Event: Nepal Earthquake
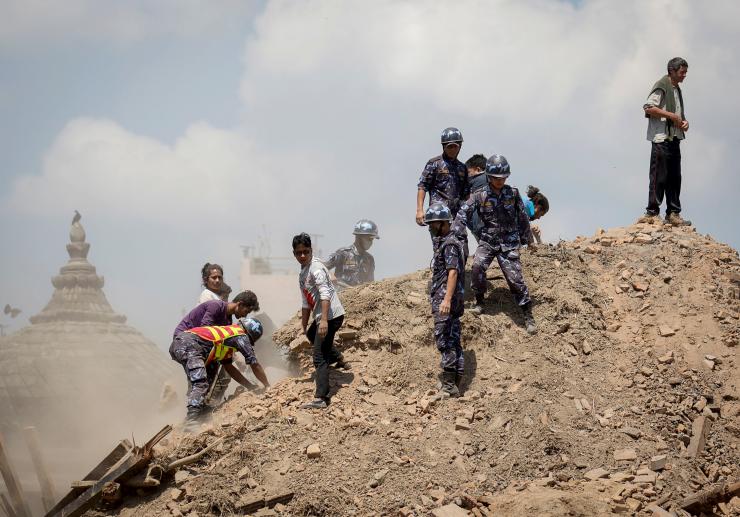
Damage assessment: damage